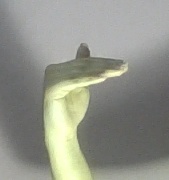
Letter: khaa